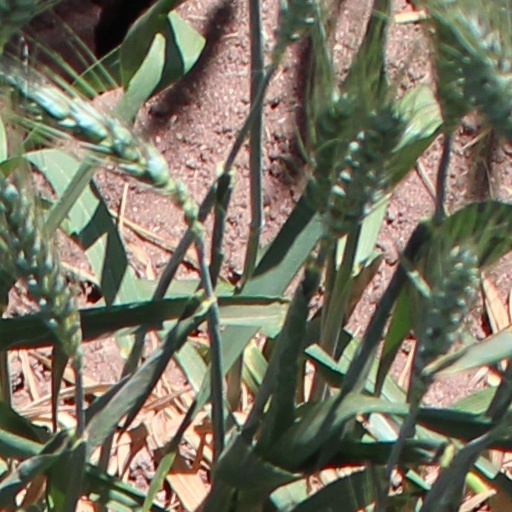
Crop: wheat